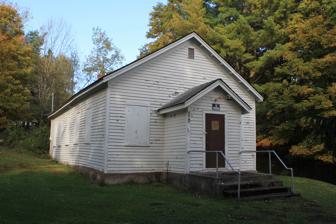
Building: Ferndale School
Country: United States of America
Year built: 1850
United States historic place Ferndale School U.S. National Register of Historic Places Show map of New York Show map of the United States Location Upper Ferndale Rd. and Ferndale Loomis Rd., Ferndale, New York Coordinates 41°46′37″N 74°44′28″W / 41.77685°N 74.74109°W / 41.77685; -74.74109 Area less than one acre NRHP reference No. 04001437 Added to NRHP January 5, 2005 Ferndale School , also known as District 6 School, is a historic one-room school located at Ferndale in Sullivan County, New York .  It was built about 1850 and is a one-story, wood-frame building with clapboard siding surmounted by a gable roof with exposed rafters.  It is three bays wide and five bays deep.  A small wing was added in the early 20th century.  Also on the property is a woodshed.  It was used as a school into the 1950s. It was added to the National Register of Historic Places in 2005. References